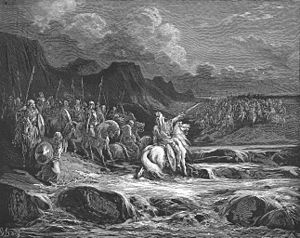
Makkabæerene
Makkabæerene har sit navn efter den store jødiske oprørshelt Judas Makkabæeren, her repræsentere med sværd.
Makkabæerene var lederne af en jødisk oprørs hær, der overtog kontrollen med Judæa, som på det tidspunkt var en provins i Seleukiderriget. De grundlagde Det hasmonske dynasti, der regerede fra 164 f.v.t. til 63 f.v.t.. De etablerede den jødiske religionpraksis, dels ved tvungen konvertering, udvidede grænserne for Judæa ved erobring og reduceret påvirkning af hellenisme og hellenistisk jødedom.